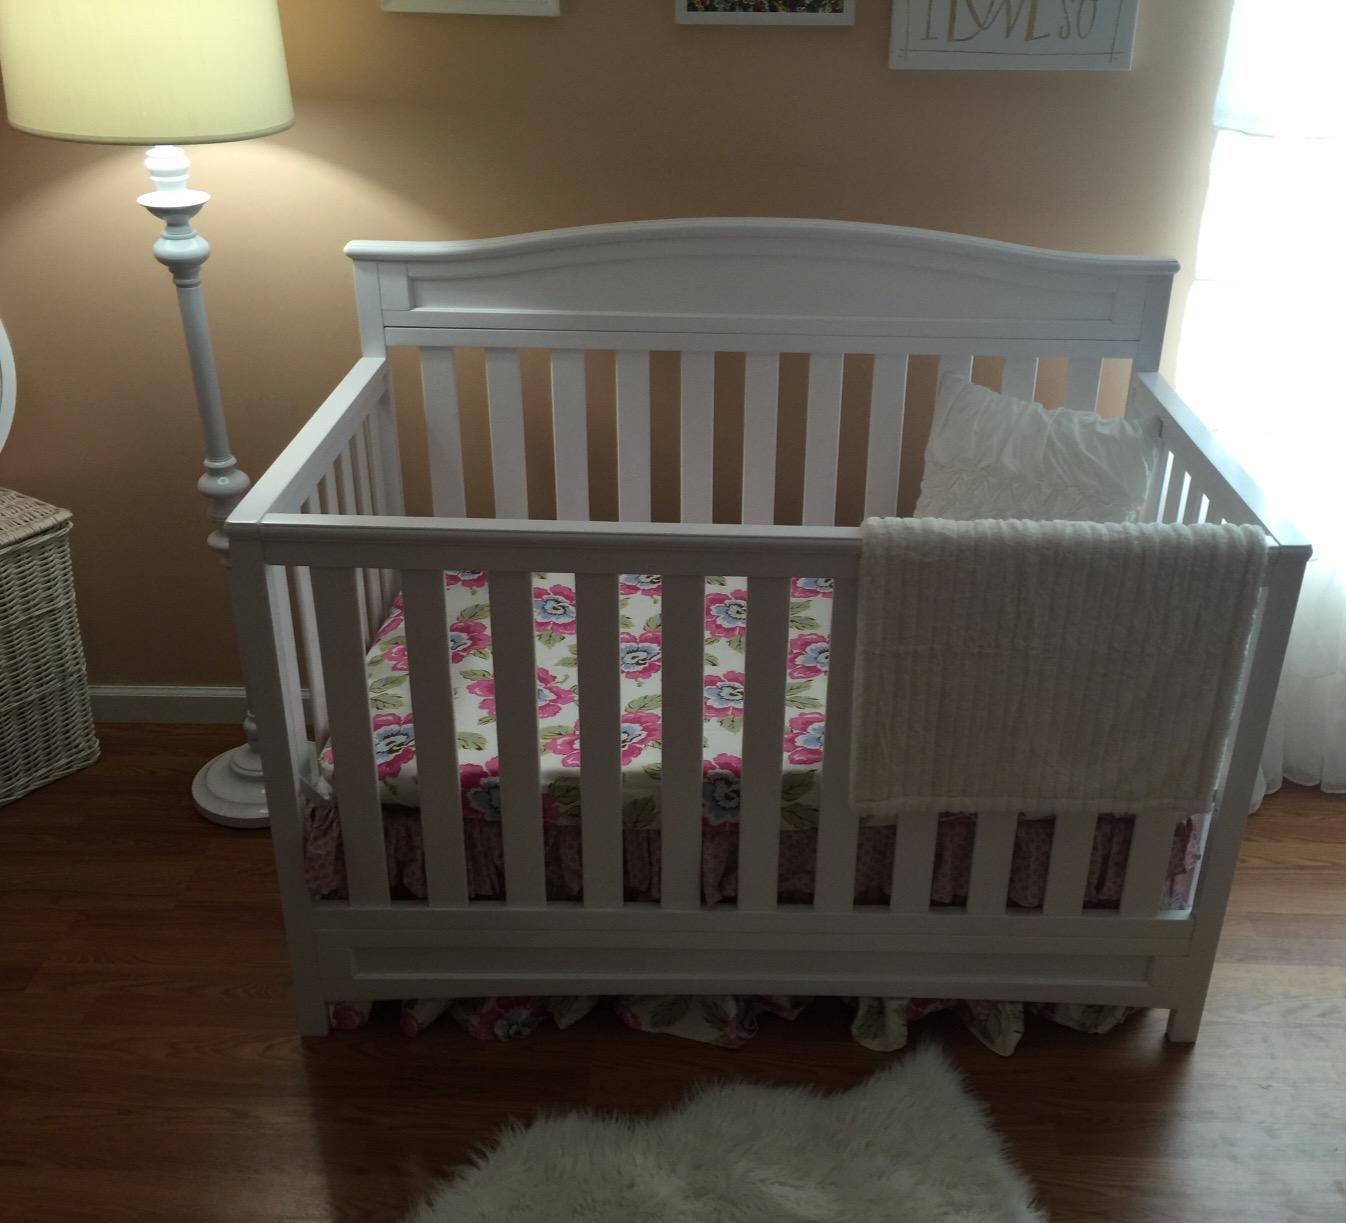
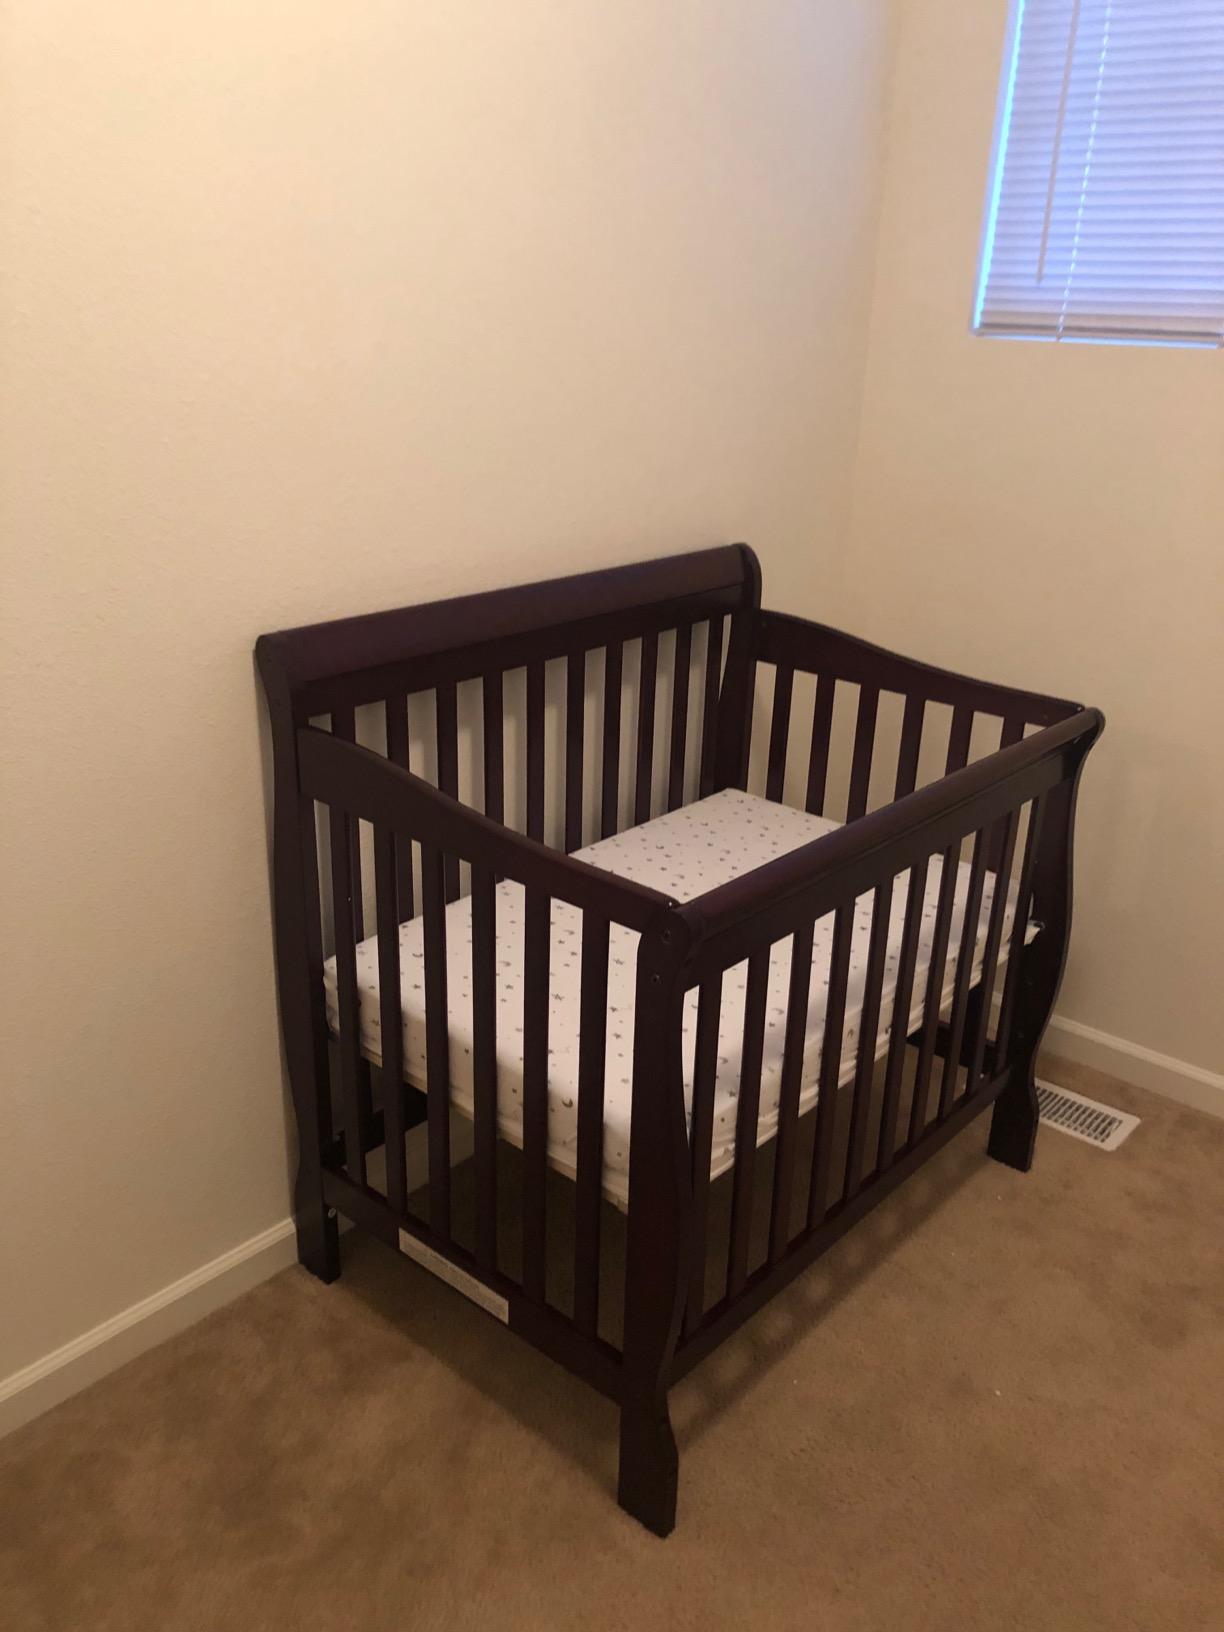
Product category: products_crib
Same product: no